History of the Jews in Argentina

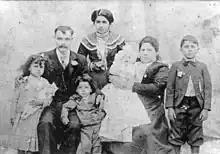
Sephardic Jew family from the Misiones Province, circa 1900.

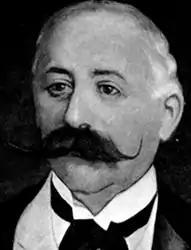
Baron Maurice de Hirsch (1831–1896).

In the late 19th century, Ashkenazi immigrants fleeing poverty and pogroms in Russia and Eastern Europe settled in Argentina, attracted by its open-door immigration policy. These Jews became known as , "Russians". In 1889, a group of 824 Russian Jews arrived in Argentina on the "S.S. Weser" and became gauchos (Argentine cowboys). They bought land and established a colony named Moisesville. In dire economic straits, they appealed to the German Jewish philanthropist Baron Maurice de Hirsch, who founded the Jewish Colonization Association which helped manage the various colonies. In its heyday, the Association owned more than 600,000 hectares of land. Between 1906 and 1912, some 13,000 Jews immigrated to Argentina every year, mostly from Europe, but also from Morocco and the Ottoman Empire. By 1920, more than 150,000 Jews were living in Argentina.